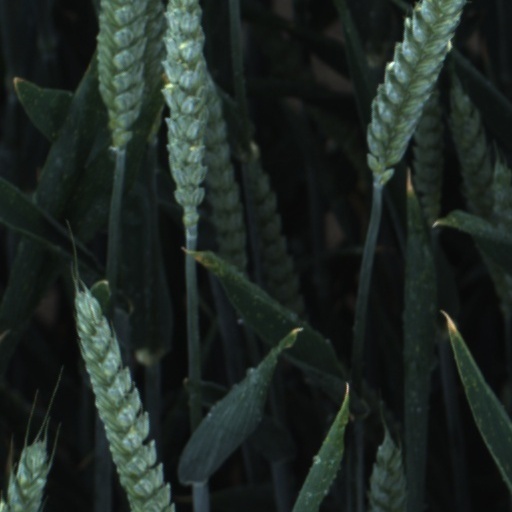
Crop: wheat